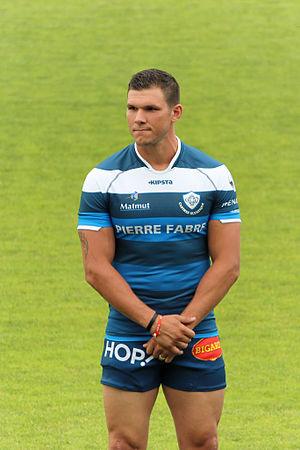
Joueurs du Castres Olympique lors de la présentation de l'équipe pour la saison 2015-2016
Rémy Grosso, né le 4 décembre 1988 à Lyon, est un joueur international français de rugby à XV qui évolue au poste d'ailier. Formé au Rhône sportif, il joue à l'ASM Clermont Auvergne depuis février 2017. Il est international à sept depuis 2015, année où il obtient également sa première sélection avec le XV de France.